Ridley (Metroid)

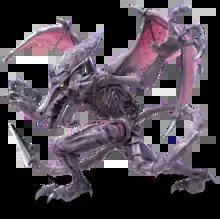
Official artwork of Ridley from "Super Smash Bros. Ultimate"

, also known in-universe by the alias Cunning God of Death, is a fictional character and the main antagonist of the "Metroid" series. An evil and aggressive draconic extraterrestrial, he became Samus Aran's archnemesis after murdering the latter's parents as he led a Space Pirate raid on her homeworld. Though having been destroyed numerous times by Samus, he is repeatedly resurrected through various means.